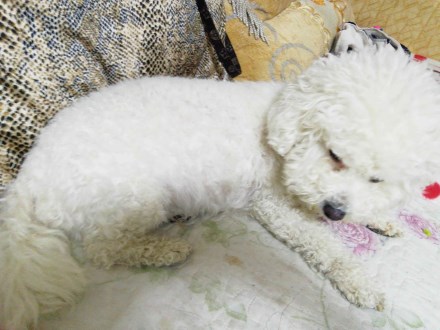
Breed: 3083-n000117-Bichon_Frise